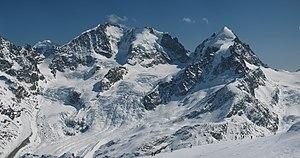
Le piz Scerscen est un sommet culminant à 3 971 m d'altitude. Il se situe à cheval sur la Suisse et sur l'Italie. La voie d'accès la plus utilisée vers le sommet est de passer par la cabane de Tschierva ou de passer par les refuges Marco et Rosa.